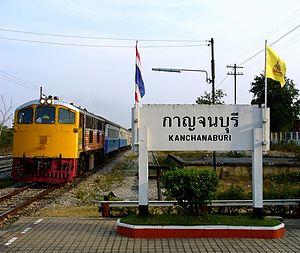
Kanchanaburi est une ville de l'ouest de la Thaïlande comptant 52 000 habitants. Elle est située au confluent de la rivière Kwai Noi avec la rivière Kwaï Yai, où fut construit en 1942 le célèbre pont sur la rivière Kwaï par des prisonniers de guerre sous le commandement de troupes japonaises.